Minerva Sanders

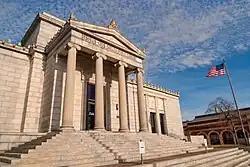
Deborah Cook Sayles Public Library

Minerva Sanders (February 11, 1837 – March 20, 1912) was the first librarian of the Pawtucket Free Public Library in Pawtucket, Rhode Island. Sanders earned a national reputation for innovative library services, including allowing open access to book stacks, opening the library on Sundays to accommodate working people, and permitting full library privileges for children.